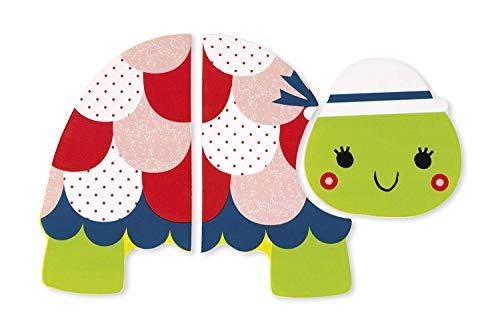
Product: Janod 3 Level Puzzle - Turtle Puzzle
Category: Toys & Games | Puzzles | Brain Teasers | Puzzle Boxes
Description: Make a mama, papa, and baby turtle.
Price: $14.99
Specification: ProductDimensions:8.8x0.6x8.8inches|ItemWeight:1.04pounds|ShippingWeight:1.25pounds(Viewshippingratesandpolicies)|DomesticShipping:ItemcanbeshippedwithinU.S.|InternationalShipping:ThisitemcanbeshippedtoselectcountriesoutsideoftheU.S.LearnMore|ASIN:B01EI6AEPC|Itemmodelnumber:J07012|Manufacturerrecommendedage:24months-4years